Air Malta

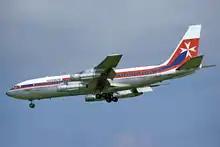
Air Malta leased its first Boeing 720B's in 1974 and they were joined by another three a few years later.

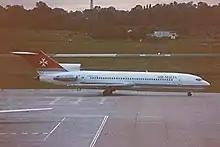
OB-1303, the Faucett Perú Boeing 727 which disappeared in the Atlantic Ocean on 11 September 1990, while on a transferral flight following the end of a lease to Air Malta

Shortly after the Second World War, several small private airlines were formed in Malta. Amongst these were The Malta Instone Airline, BAS (Malta) Ltd, and Malta Airlines. In 1947, the former two companies merged to form Air Malta Ltd in fierce competition with the latter. Eventually, in 1951 Malta Airlines absorbed the operations of Air Malta Ltd and continued operating through an agreement with BEA until 1973. The owners of Air Malta Ltd used their real estate, staff, and equipment to set up a ground handling company called MAS, Malta Aviation Services.